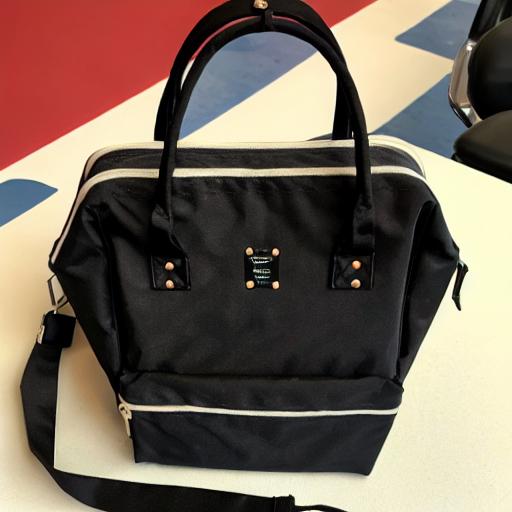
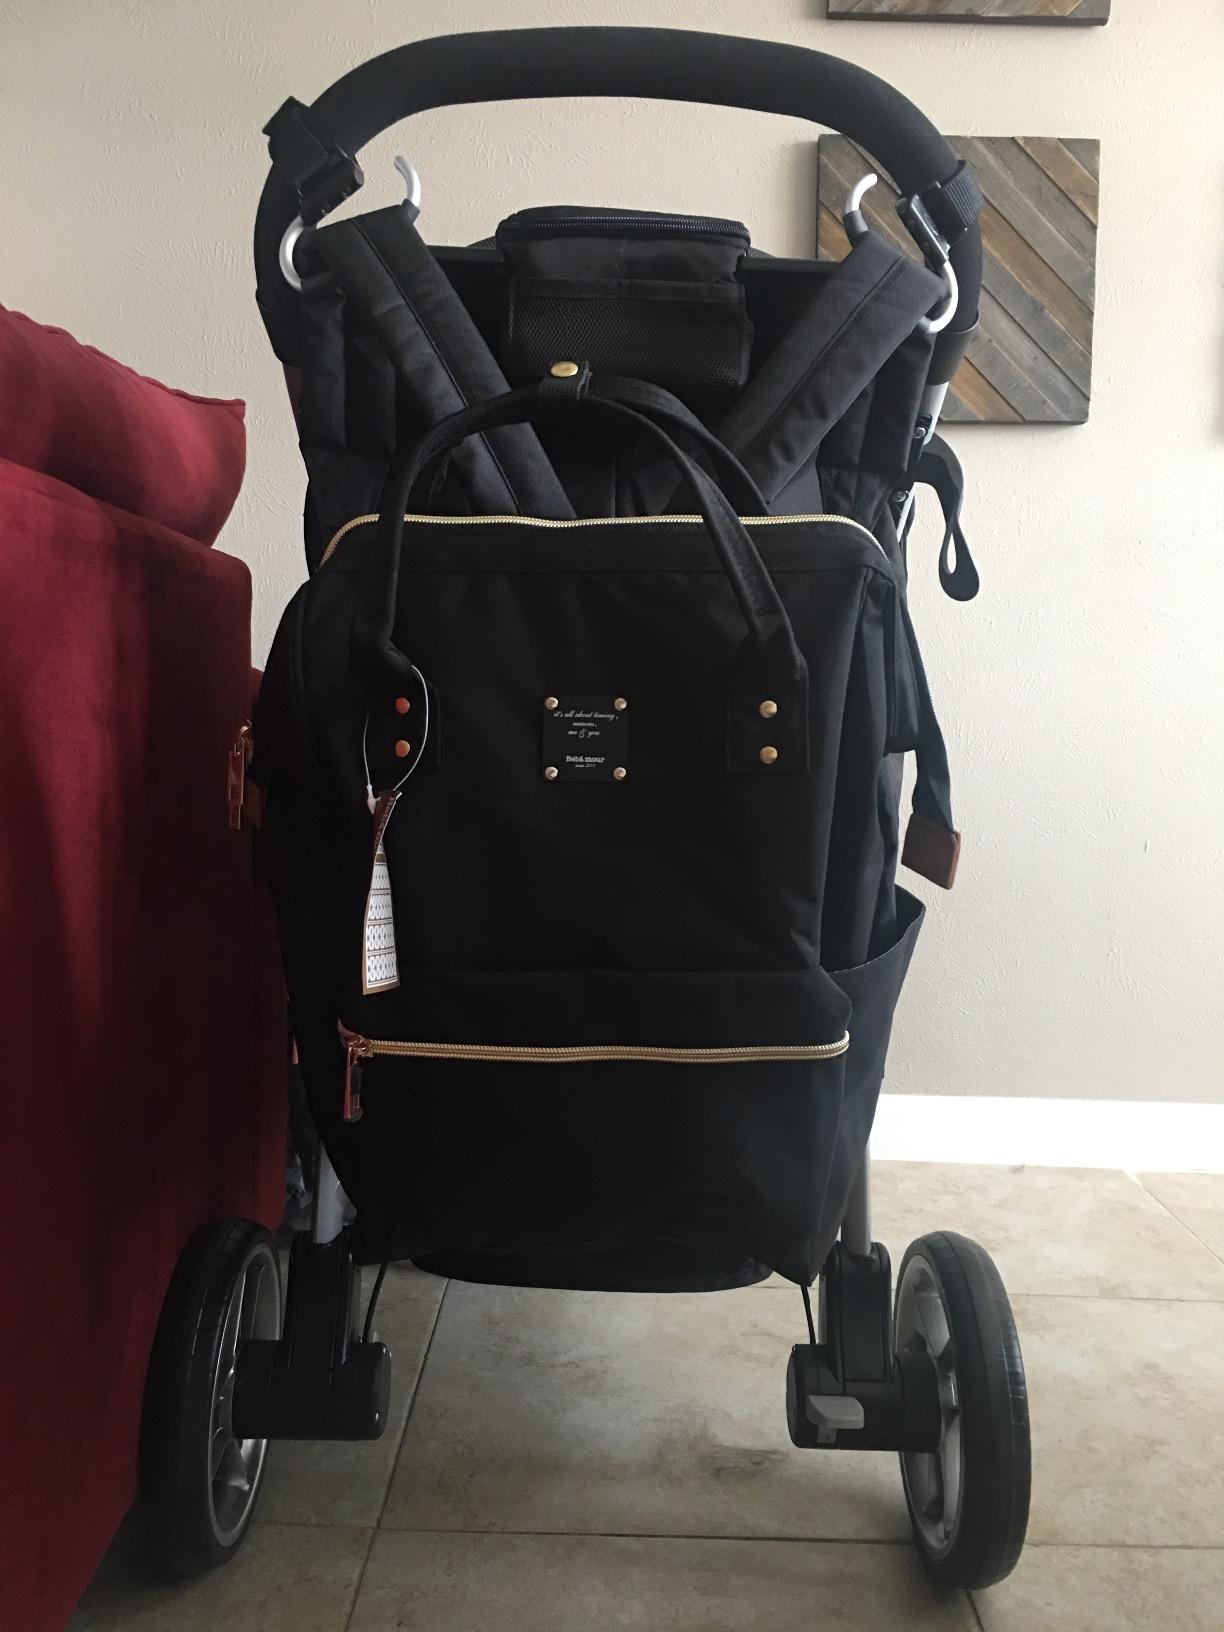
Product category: bag
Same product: no